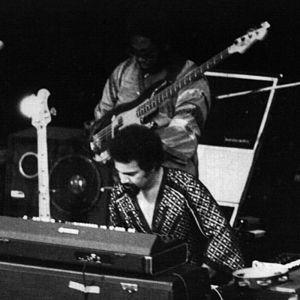
Le pianiste, claviériste et compositeur de jazz américain Joe Sample à Paris (Salle Mogador).
Joe Sample est un pianiste, claviériste et compositeur de jazz américain né le 1ᵉʳ février 1939 à Houston, au Texas et mort dans cette ville le 12 septembre 2014.